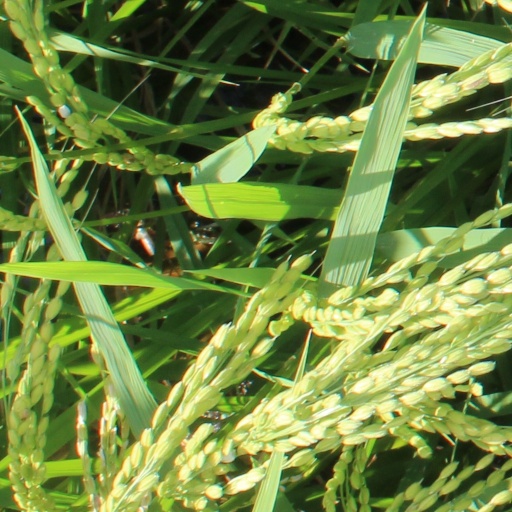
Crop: rice